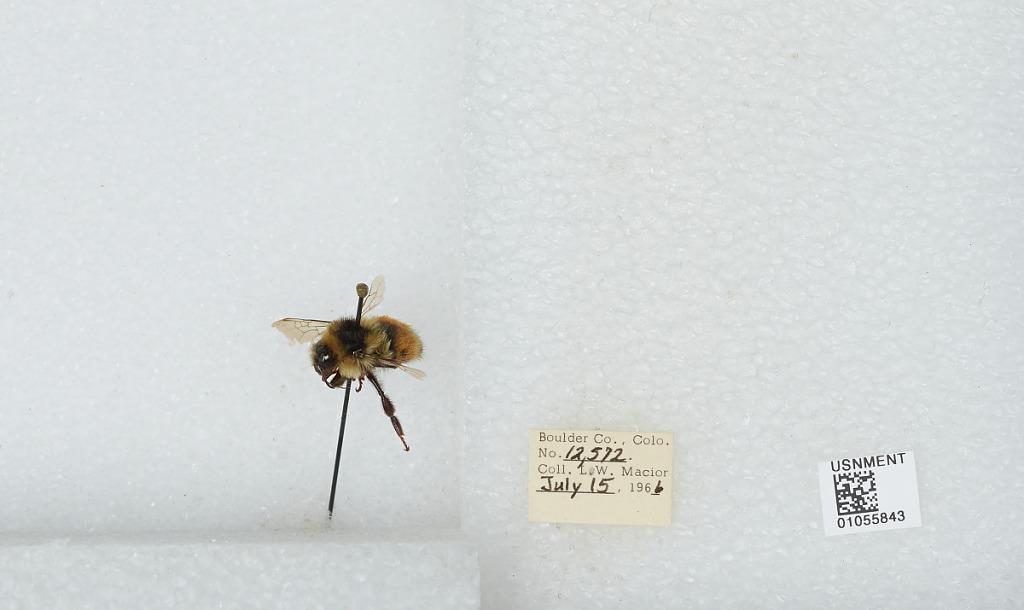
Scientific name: Bombus (Pyrobombus) bifarius Cresson
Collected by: L. Macior
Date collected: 1966-7-15
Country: United States
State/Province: Colorado
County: Boulder
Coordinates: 40.0275, -105.252